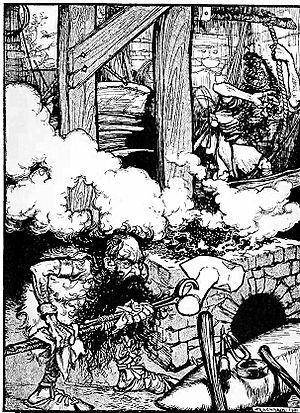
Dans la mythologie nordique, les nains sont des créatures vivant sous terre, dans les pierres ou les montagnes. Ils sont mentionnés dans les Eddas et les sagas nordiques et se caractérisent par leur habileté, et possèdent parfois des pouvoirs magiques et une grande sagesse. Les nains sont responsables de la fabrication de la majorité des attributs divins, mais demeurent parfois opposés aux dieux, et sont souvent confondus avec les alfes noirs et les jötnar. À l'origine, ils n'étaient pas décrits de petite taille, cette caractéristique est apparue dans les sagas tardives. La croyance en des nains caricaturaux, de petite taille et généralement malins et mystérieux, est restée dans le folklore populaire germanique après la christianisation.
Le nain est une créature humanoïde, légendaire et imaginaire, souterraine et de petite taille, dont la figure actuelle est principalement issue de la mythologie nordique et des croyances germaniques médiévales. Comme le lutin, le gobelin et le gnome, avec lesquels il est souvent confondu, il fait partie du « petit peuple ». Il partage peut-être l'origine des géants mythologiques.